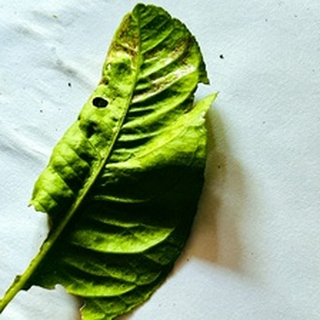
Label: lemon_deficiency